Legend of Nazaré

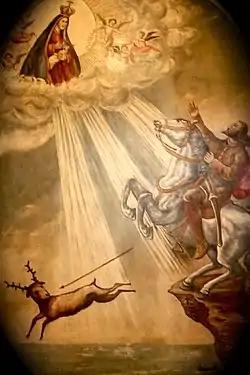
Representation of the miracle occurred with Dom Fuas Roupinho.

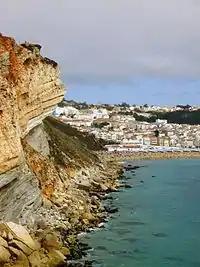
Nazaré, the cliff.

The Legend of Nazaré is a legend from Portuguese Middle Ages, centered in the town of Nazaré, Portugal. The tale includes Catholic elements of faith and divine intervention by Mary, mother of Jesus. The legend discusses the foundation of the Sanctuary of Our Lady of Nazaré and the alleged origins of the statue of Our Lady of Nazaré.